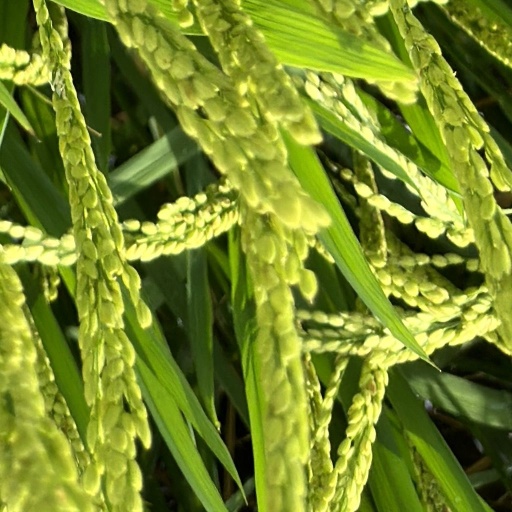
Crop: rice